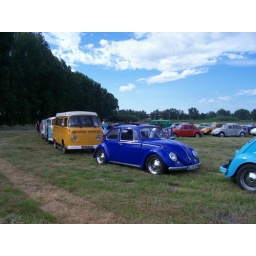
making a vw sign in the field for an arial photo